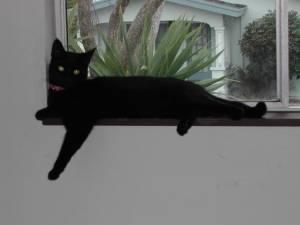
Bombay